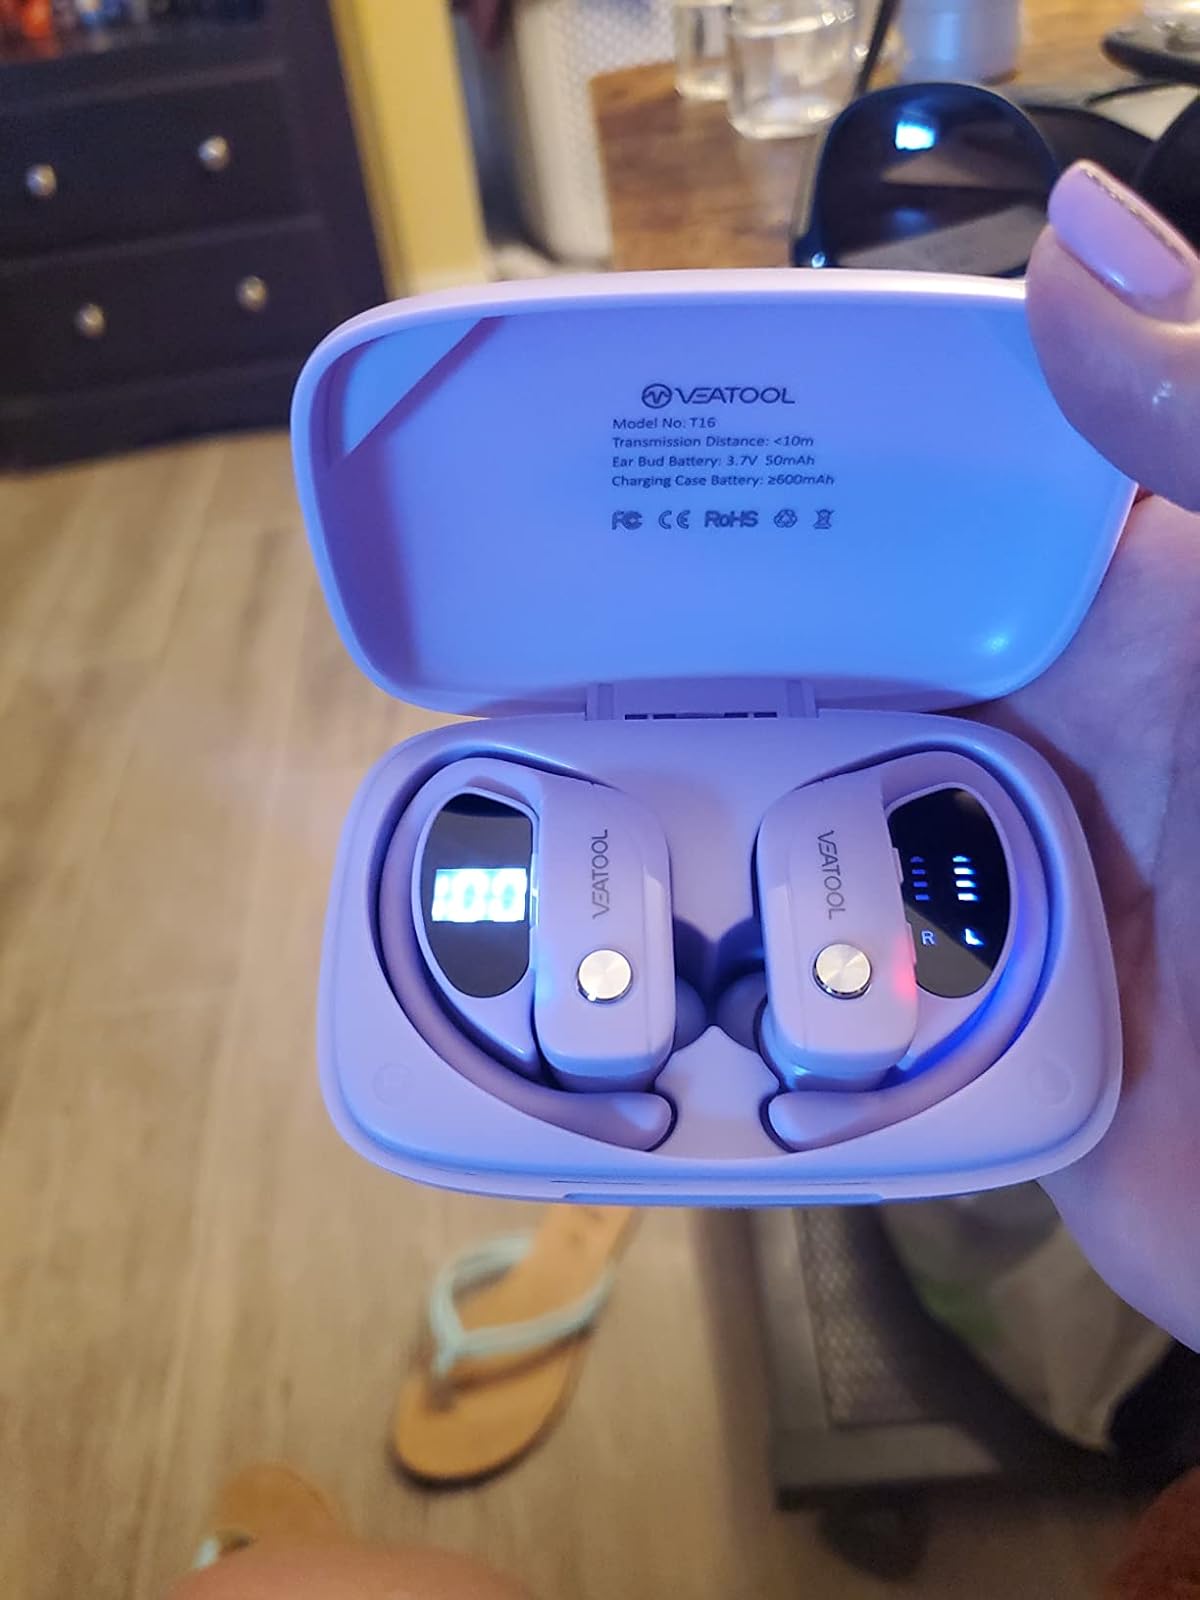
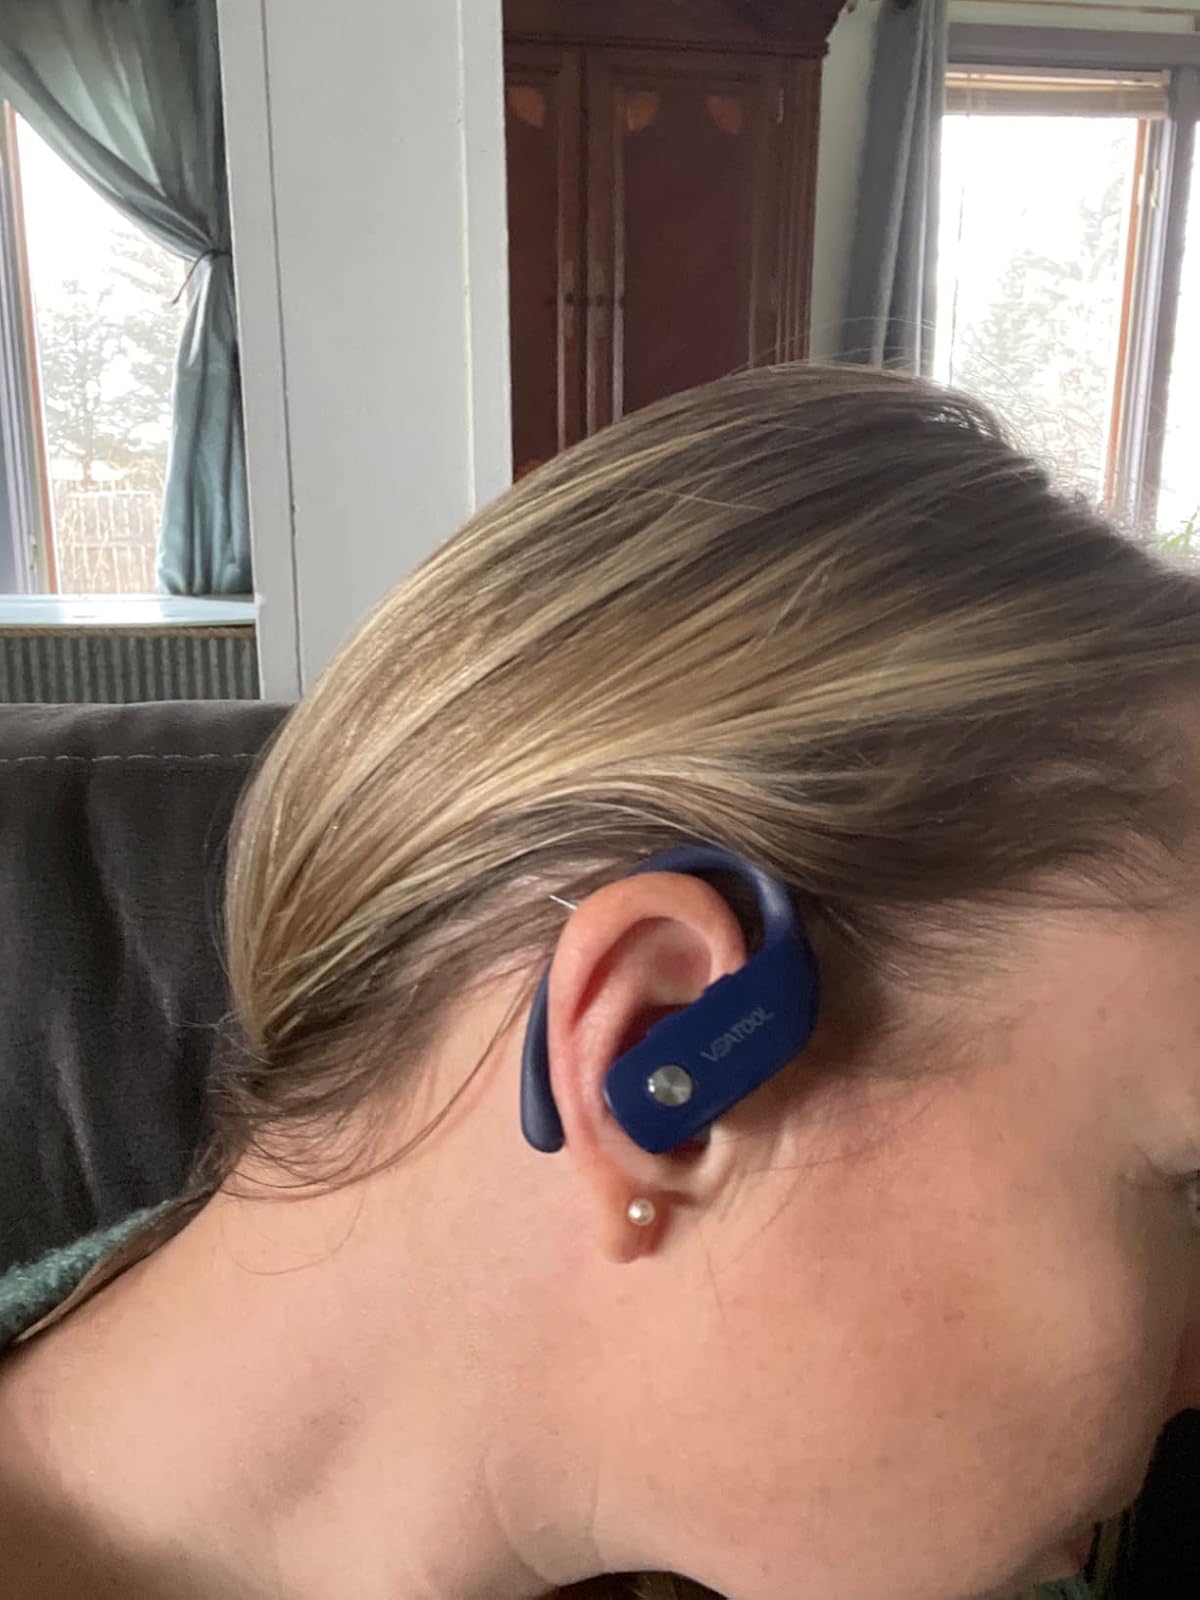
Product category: earbuds
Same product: no